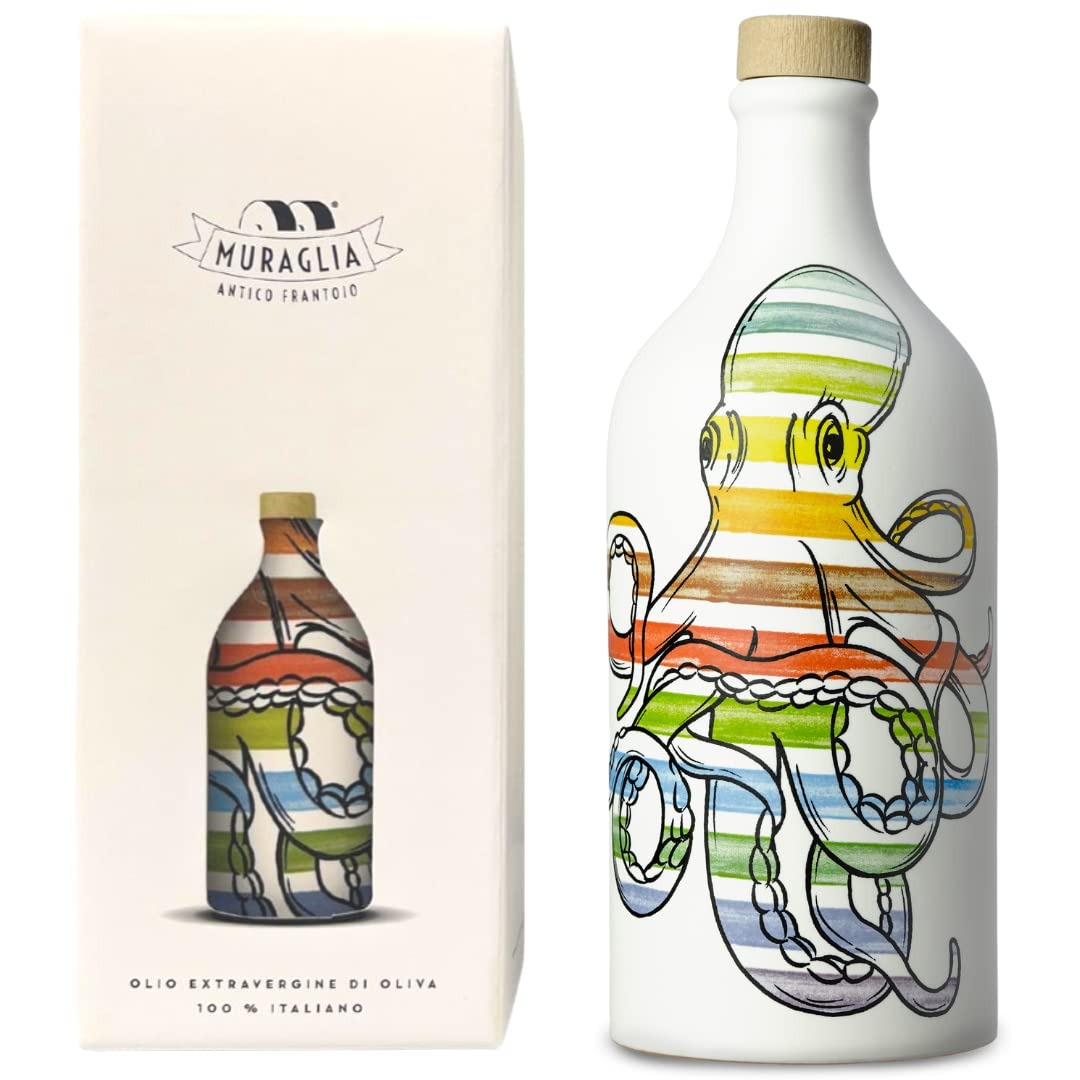
Item Name: Antico Frantoio Muraglia Intense Fruity Extra Virgin Olive Oil from Apulia | Premium Polyphenol Rich EVOO | Early Harvest First Cold Pressed | Octopus Collectible Handmade Ceramic Bottle with Beautiful Gift Box | 16.9 Fl.oz (500 ml) | Imported from Italy
Bullet Point 1: 100% ITALIANO: located in Apulia (Puglia) often referred as the Italian capital of extra virgin olive oil, Frantoio Muraglia (Muraglia Mill) has been growing its olives in the family groves for 5 generations. Single origin, from the family grove to the family mill. 100% Italian, 100% Apulian as assurance of quality and genuineness.
Bullet Point 2: CORATINA MONOCULTIVAR: Intense fruity is a single varietal EVOO obtained exclusively from the acclaimed “Coratina” olive varietal representative of Apulia that incorporates the highest content of phenolic compounds. Muraglia Intense fruity EVOO is characterized with fruity notes of green olives, of freshly-cut grass and bitter almonds followed by a hint of spicy bitterness due to the high concentration of polyphenols.
Bullet Point 3: FIVE GENERATION TRADITION: the family still processes its oil following traditions of the ancient Apulian oil masters, just as Nonno Savino first established 5 generations before. The olives are typically hand harvested from secular trees in early October, when they are still green, firm, fresh and hold a higher polyphenol count. To obtain the Pitted EVOO the olives are FIRST PITTED and then cold pressed rigorously within 24 hours from harvest to seal the lower acidity.
Bullet Point 4: VERSATILE, HEALTHY and DELICIOUS: a Premium Gourmet Italian extra virgin olive oil great source of powerful antioxidants and healthy fats, staple of the Mediterranean diet. A genuine, aromatic product that gives flavor to any dish and preparation. It pairs perfectly with steamed and grilled vegetables, tomato salads, legume soups, drizzled raw on grilled red meats fish and pastas to add rich, peppery and fruity layers of flavor.
Bullet Point 5: HAND-MOULDED AND DECORATED BOTTLES: this item represents an extraordinary Extra Virgin Olive Oil and a collectable piece of design all together and it comes in a beautiful and elegant gift box. It combines the tradition of Apulian pottery art and excellence in olive oil crafting and is a unique and stunning gift for foodies and for any occasion.
Product Description: Frantoio Muraglia was founded in Andria, the EVOO capital of Apulia, five generations ago, but family’s patriarch has lived through 460 springs. It is a majestic Coratina varietal olive tree. Antico Frantoio Muraglia’s story starts when Savino senior bought this green giant to make oil. This tree dominates the countryside in the Murgia plateau, an expanse measuring approximately 60 hectares of olive trees. Today, Muraglia EVOO can be found in 54 countries around the world, however, many things remained exactly as they originally were. Starting with an oath to preserve the biodiversity of the agricultural landscape and plants of strategic importance for food, such as olive trees. Muraglia continues to harvest the olives by hand and cold press them in the ancient stone mill preserving the traditions and pursuing the uncompromising quality and genuineness of Italian extra virginity.
Value: 16.9
Unit: Fl Oz

Price: 58.95